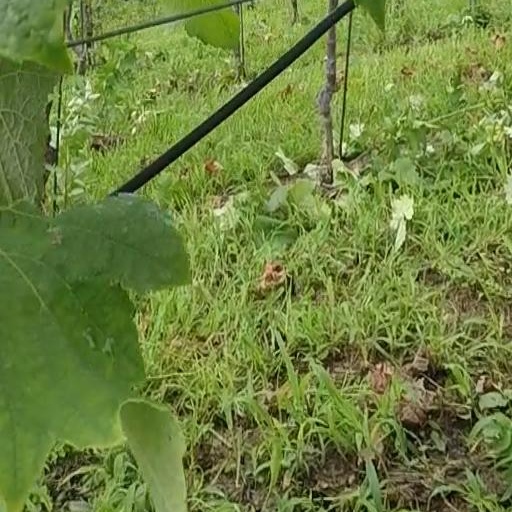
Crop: grape